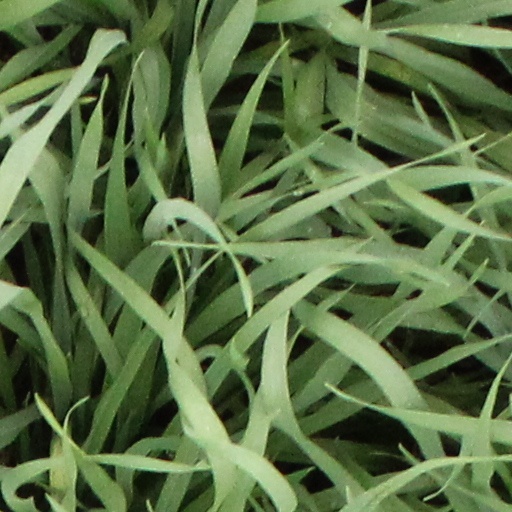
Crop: wheat